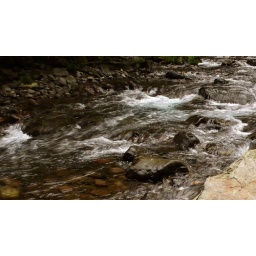
The water running in the stream is crystal clear